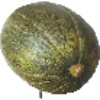
Label: Melon Piel de Sapo 1